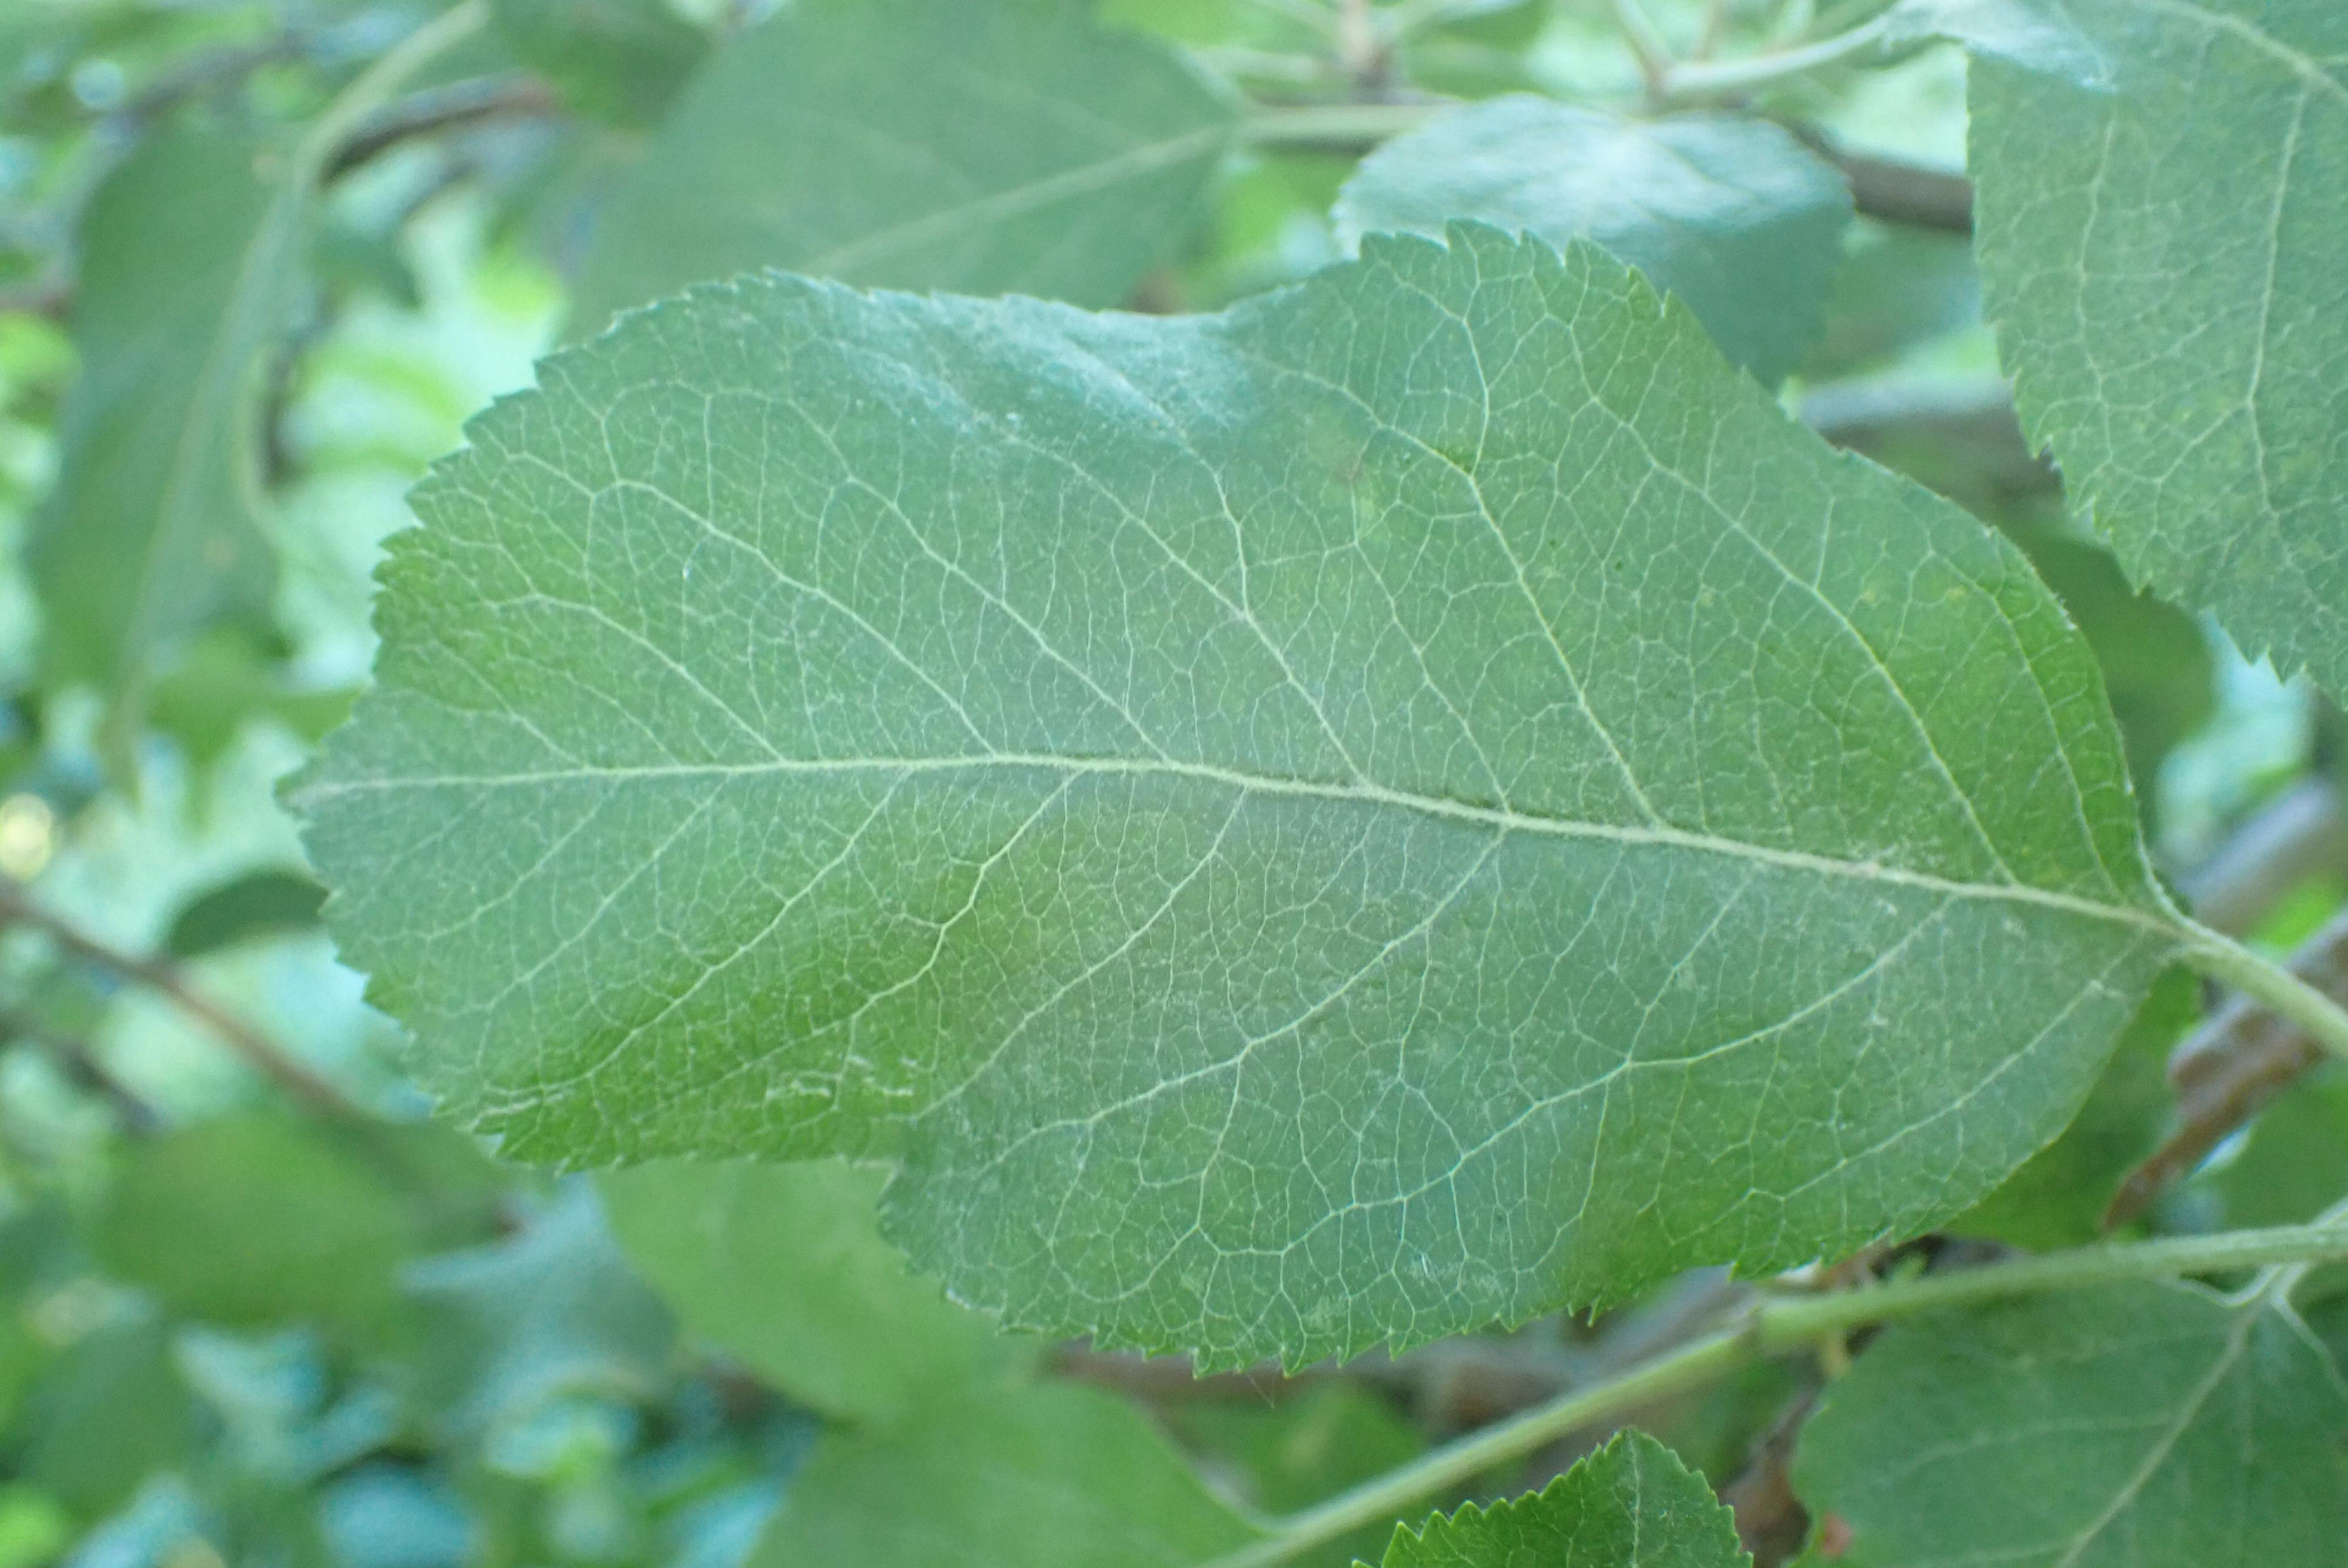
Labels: scab